Claude Rains

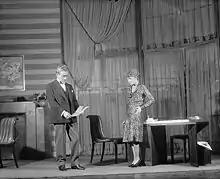
Rains with Mary Kennedy in "Camel Through the Needle's Eye" on Broadway, New York City, 1929

Rains moved to the United States in 1912 owing to the opportunities that were being offered in the New York theatres. However, at the outbreak of World War I in 1914, he returned to England to serve in the London Scottish Regiment, alongside fellow actors Basil Rathbone, Ronald Colman, Herbert Marshall and Cedric Hardwicke. In November 1916, Rains was involved in a gas attack at Vimy, which resulted in his permanently losing 90 percent of the vision in his right eye as well as suffering vocal cord damage. He never returned to combat but continued to serve with the Transport Workers Battalion of the Bedfordshire Regiment, in which he was commissioned as a temporary lieutenant on 9 May 1917. In March 1918, he was promoted to temporary captain, the rank he held at the end of the war. On 8 October 1918 he was appointed as adjutant, and continued to serve in that role until March 1919.